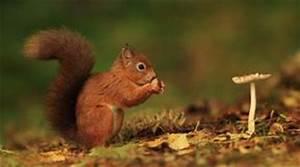
squirrel